Mitsubishi A6M Zero

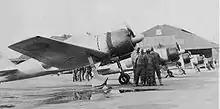
A6M3 Model 32

In 1941, Nakajima introduced the Sakae 21 engine, which used a two-speed supercharger for better altitude performance, and increased power to . A prototype Zero with the new engine was first flown on 15 July 1941.